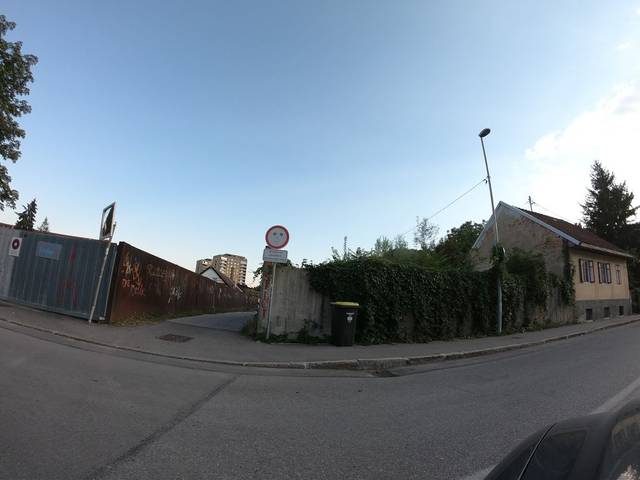
Region: Slovenia
Coordinates: 46.065, 14.496